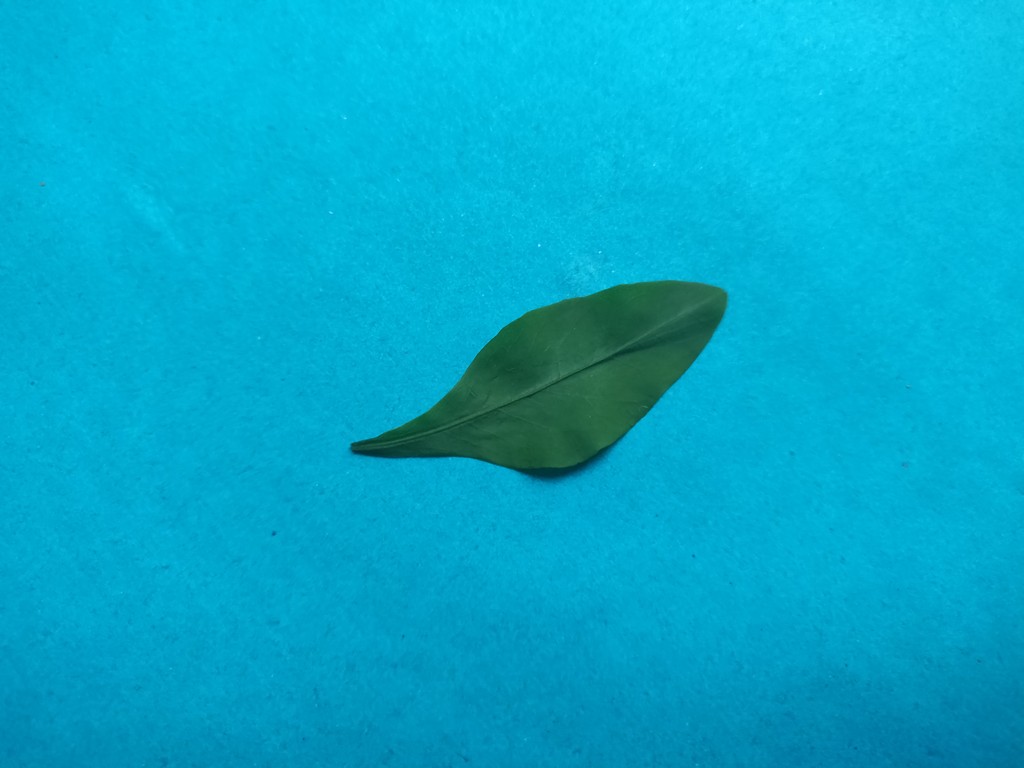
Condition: Healthy
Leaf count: single
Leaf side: front